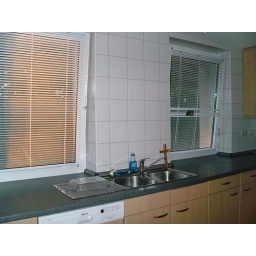
Big windows in the kitchen